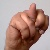
The image shows a hand gesture representing the letter 'N' in Indian Sign Language.